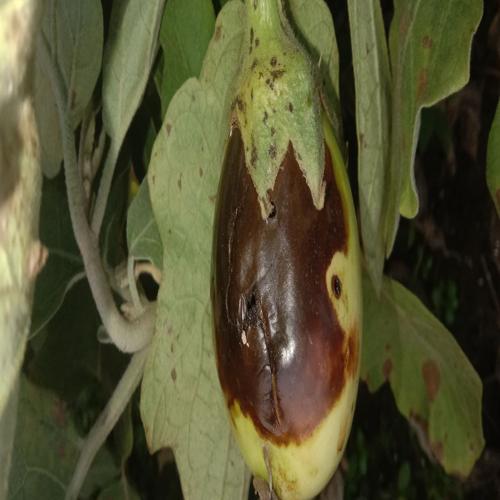
Label: Phomopsis Bright